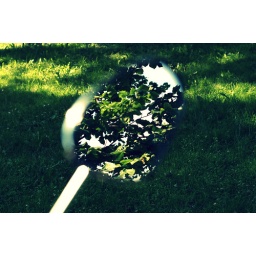
green in my retro mirror